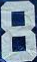
Number: 8